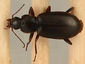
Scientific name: Calathus advena
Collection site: Niwot Ridge Mountain Research Station Site (NIWO), plot NIWO_007